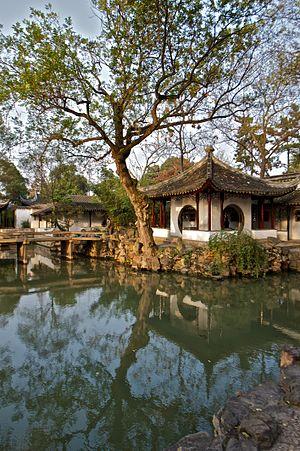
Le jardin du Modeste administrateur ou le jardin de la Politique des simples est un jardin chinois situé à Suzhou, en Chine.
La dynastie Ming est une lignée d'empereurs qui a régné sur la Chine de 1368 à 1644. La dynastie Ming fut la dernière dynastie chinoise dominée par les Han. Elle parvint au pouvoir après l'effondrement de la dynastie Yuan dominée par les Mongols, et dura jusqu'à la prise de sa capitale Pékin en 1644 lors de la rébellion menée par Li Zicheng, qui fut rapidement supplanté par la dynastie Qing mandchoue. Des régimes loyaux au trône Ming existèrent jusqu'en 1662, année de leur soumission définitive aux Qing.